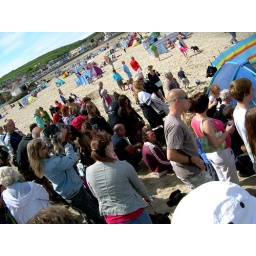
May 30th 2010 - 2 - Walk against proposed dog ban on Perranporth beach - organised dog chaos